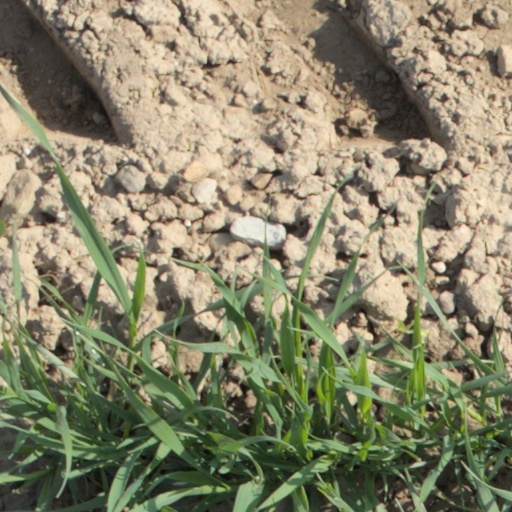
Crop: wheat